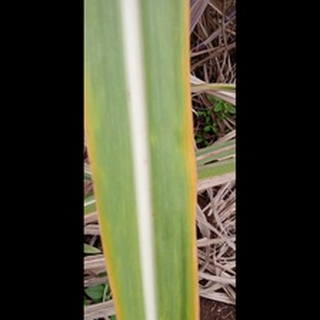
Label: sugarcane_yellow_leaf_disease